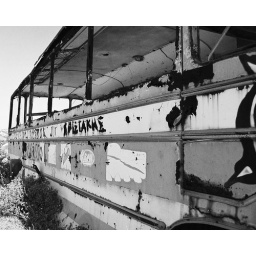
A nice rusty shell of a bus in Cyprus. At the side of the road outside Lemasos